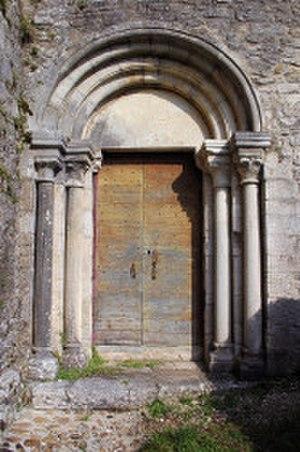
L'abbaye de Gigny, fondée en 880, par Bernon est une des plus anciennes abbayes bénédictines, à l'origine de l'ordre de Cluny.